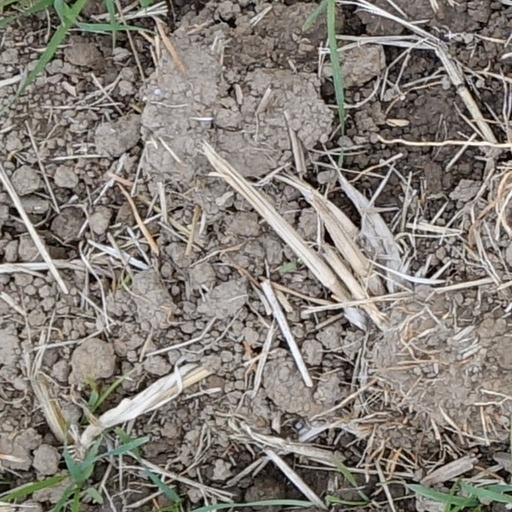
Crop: wheat